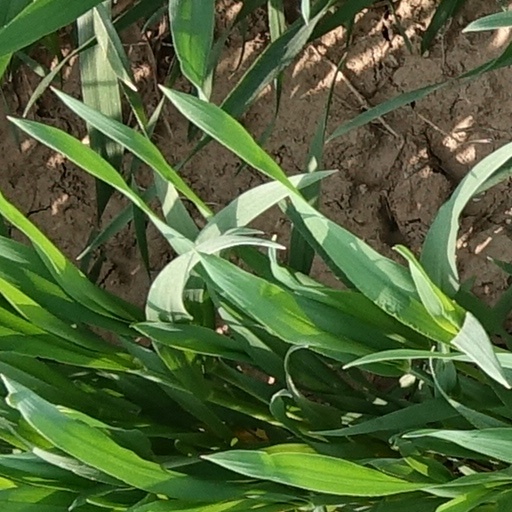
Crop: wheat